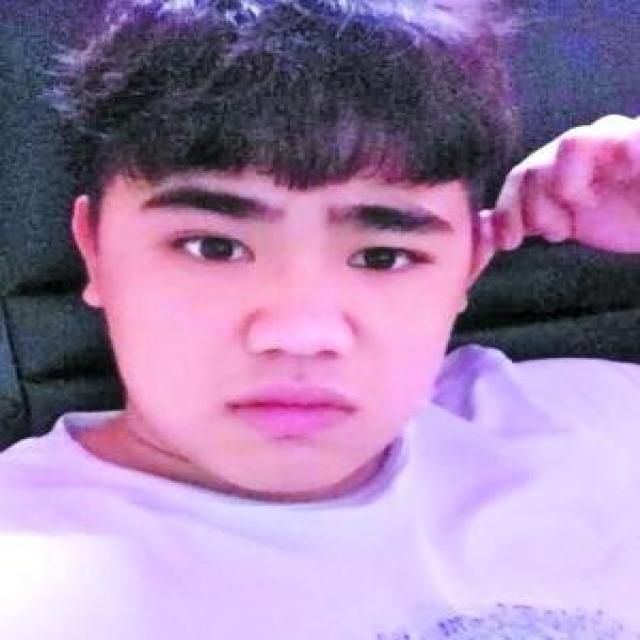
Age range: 13-20